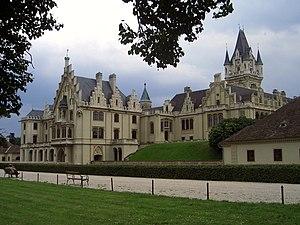
La Petite Lady est un téléfilm autrichien, réalisé par Gernot Roll, diffusé en 2012.